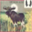
Label: deer